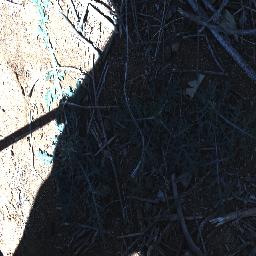
Label: parthenium